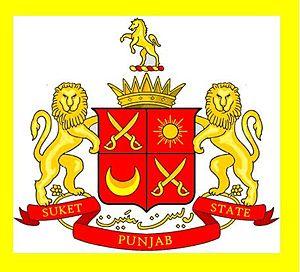
Mandi était un État princier des Indes, dirigé par des souverains qui portaient le titre de « radjah » et qui subsista jusqu'en 1948, date à laquelle il fut intégré à l'État d'Himachal Pradesh. Il avait pour capitale la ville de Mandi.